Ludwig Wittgenstein

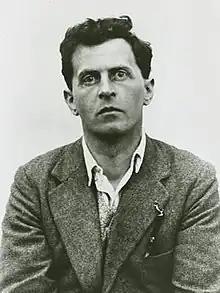
Wittgenstein in 1929

Ludwig Josef Johann Wittgenstein (26 April 1889 – 29 April 1951) was an Austro-British philosopher who worked primarily in logic, the philosophy of mathematics, the philosophy of mind, and the philosophy of language.